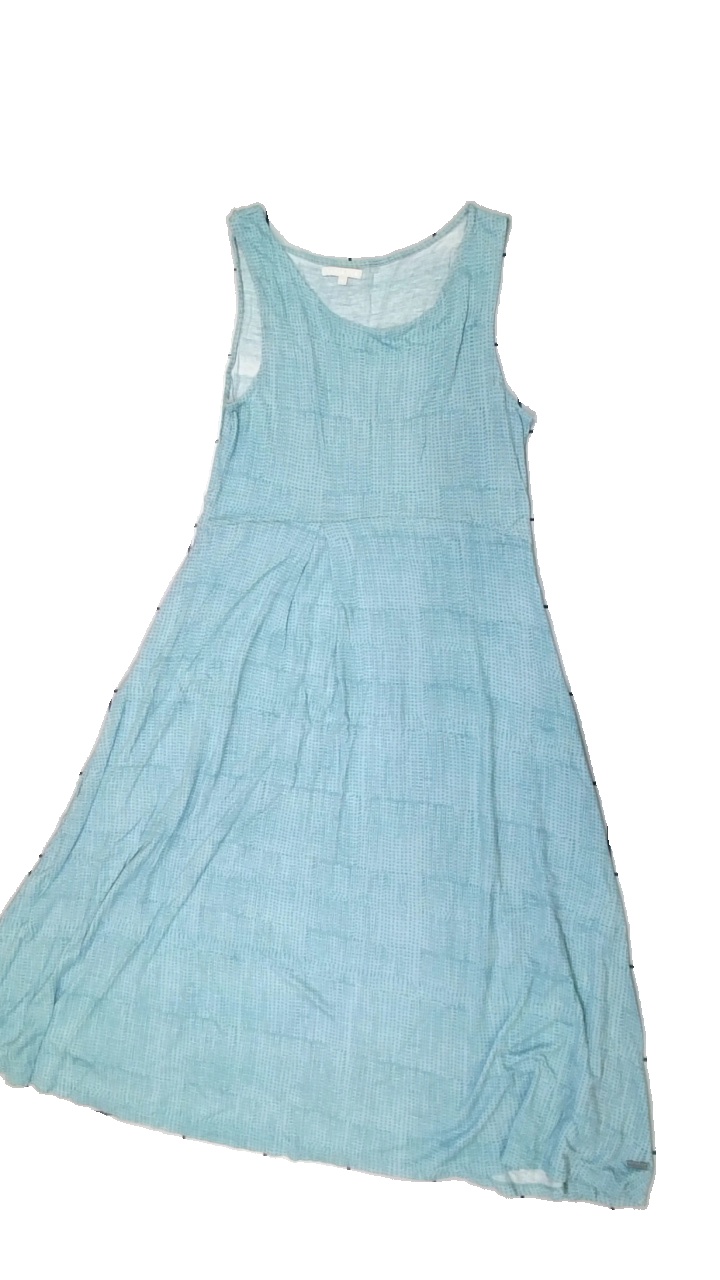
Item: Dress (Ladies)
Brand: Rabalder
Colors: Blue
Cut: Loose
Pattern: Other
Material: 100% Viscose
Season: All
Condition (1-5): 5
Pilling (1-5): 5
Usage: Reuse
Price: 50-100